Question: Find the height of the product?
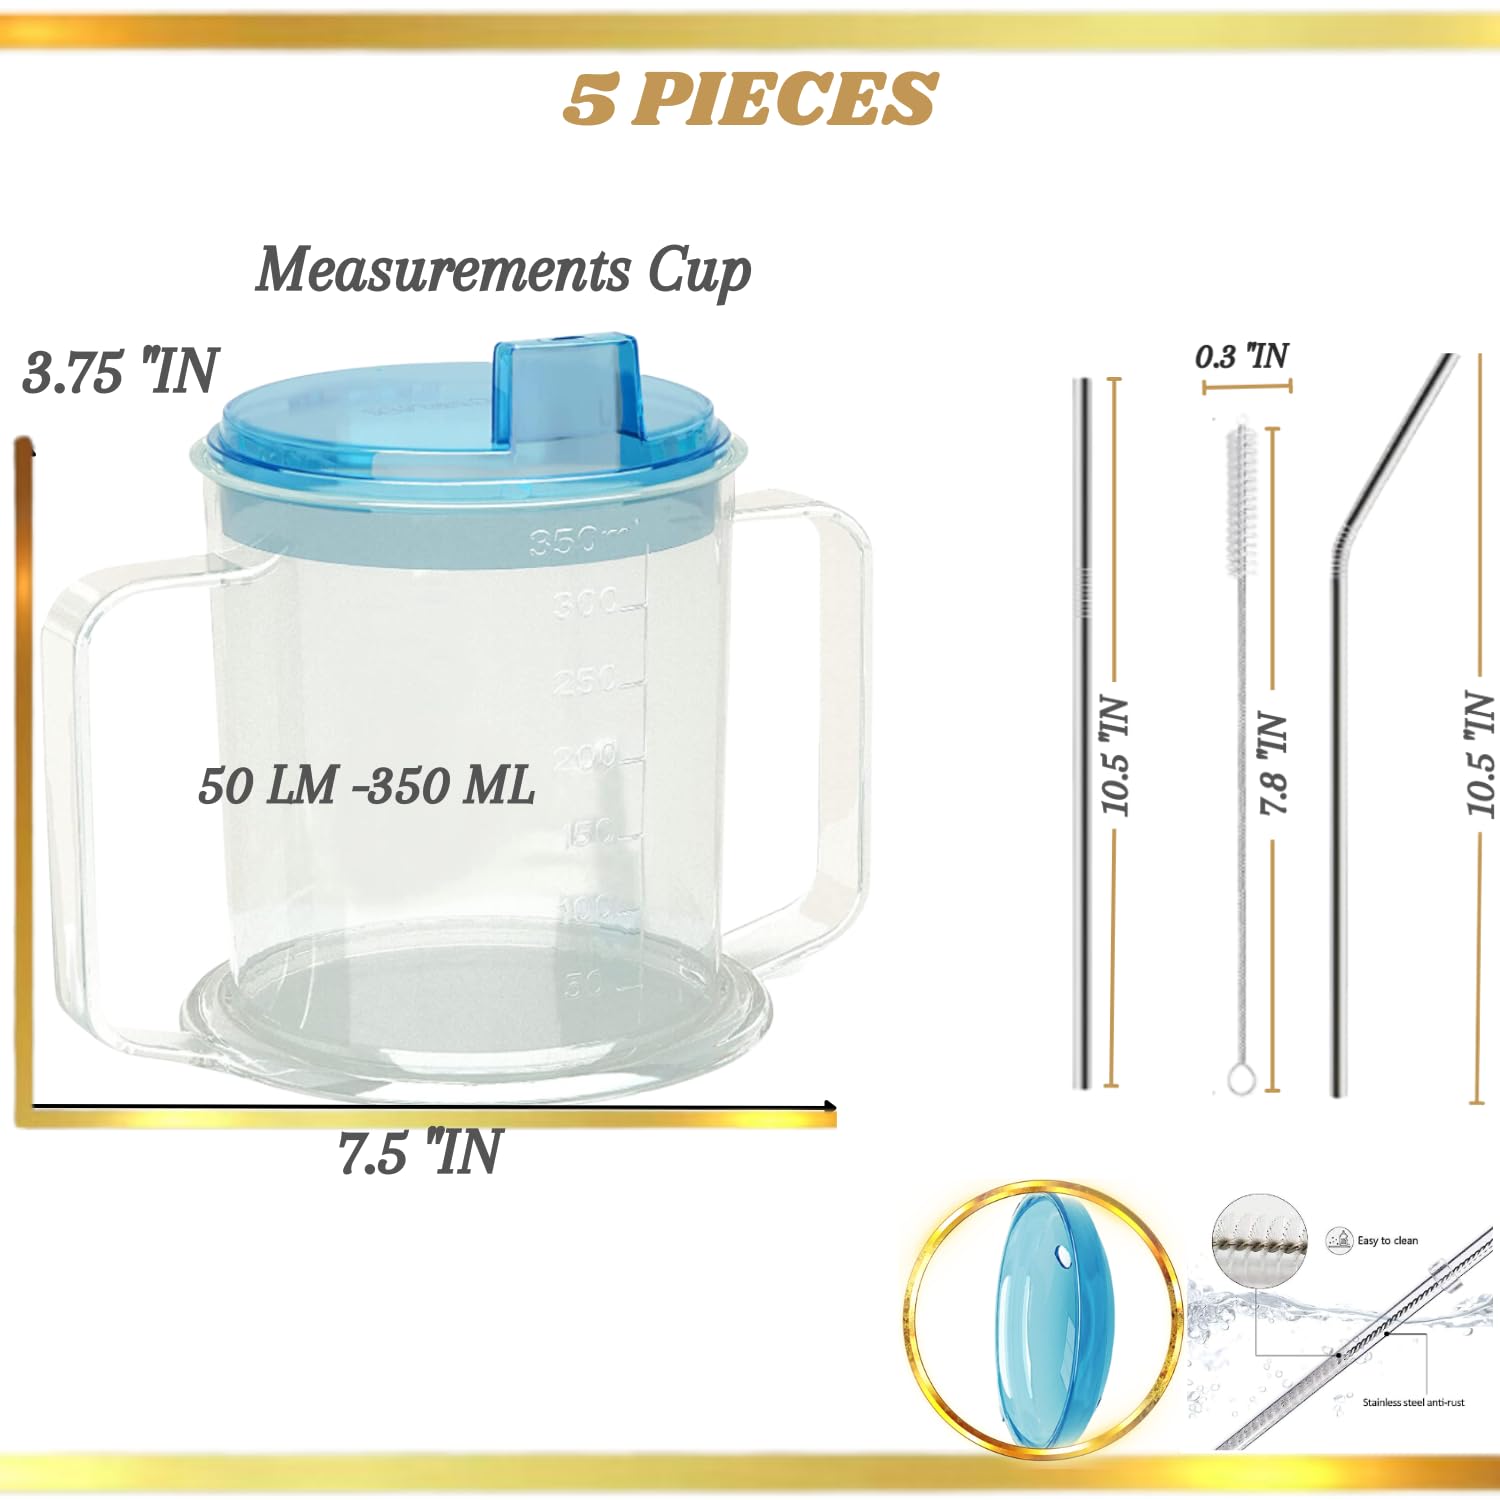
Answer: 3.75 inch